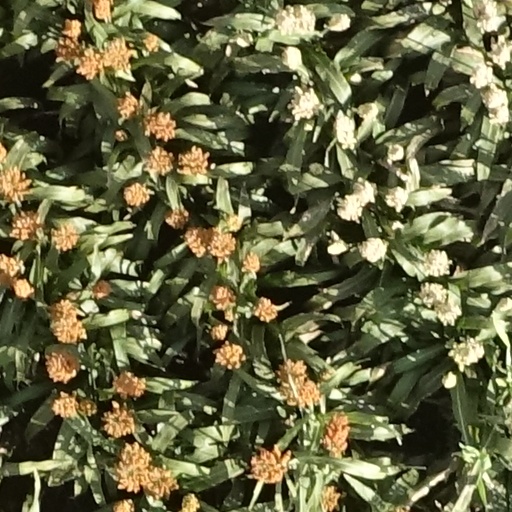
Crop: sorghum